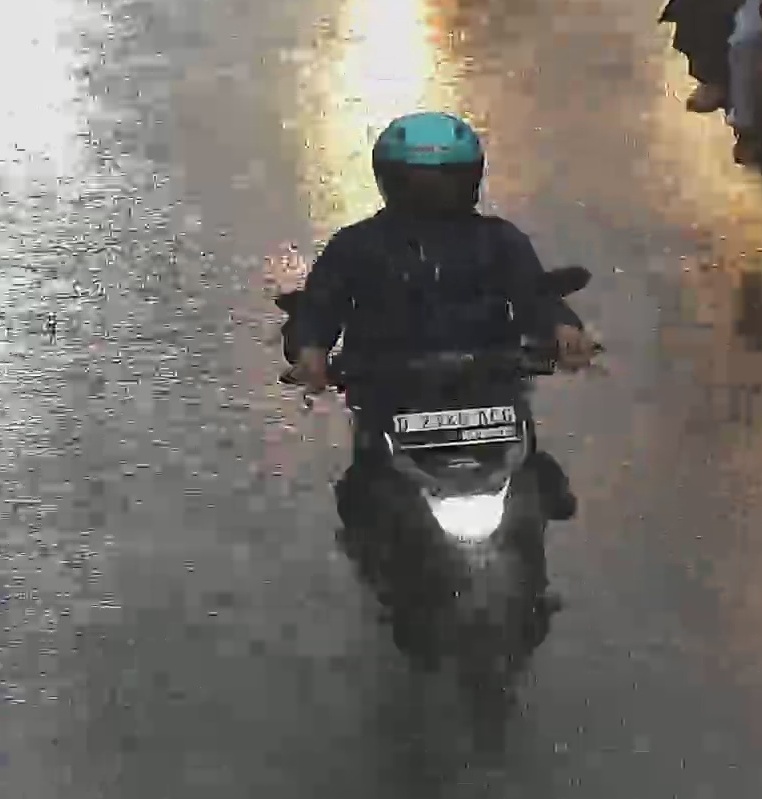
person-with-helmet: 1
person-without-helmet: 0